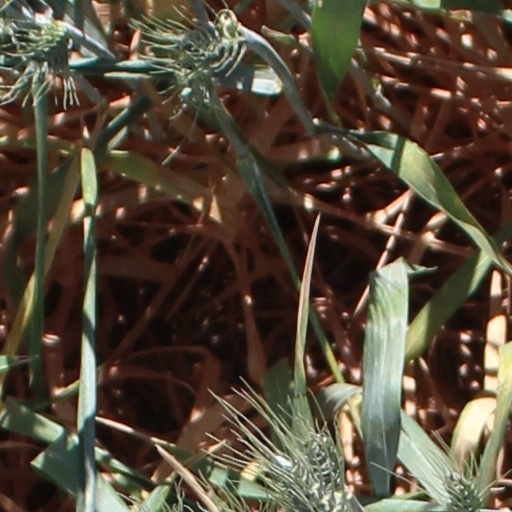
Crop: wheat